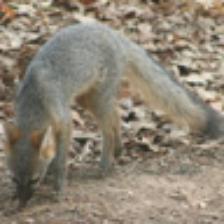
Label: NonHuman